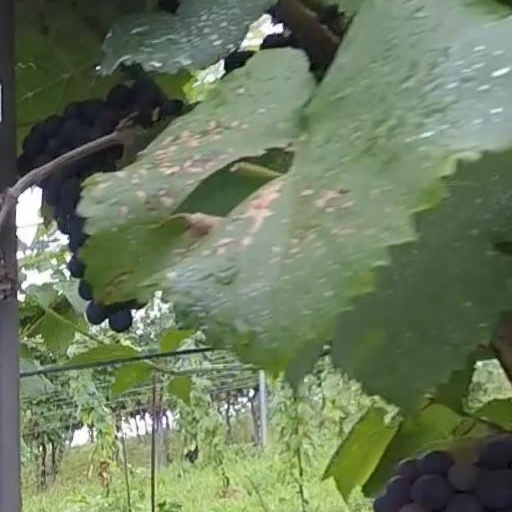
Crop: grape